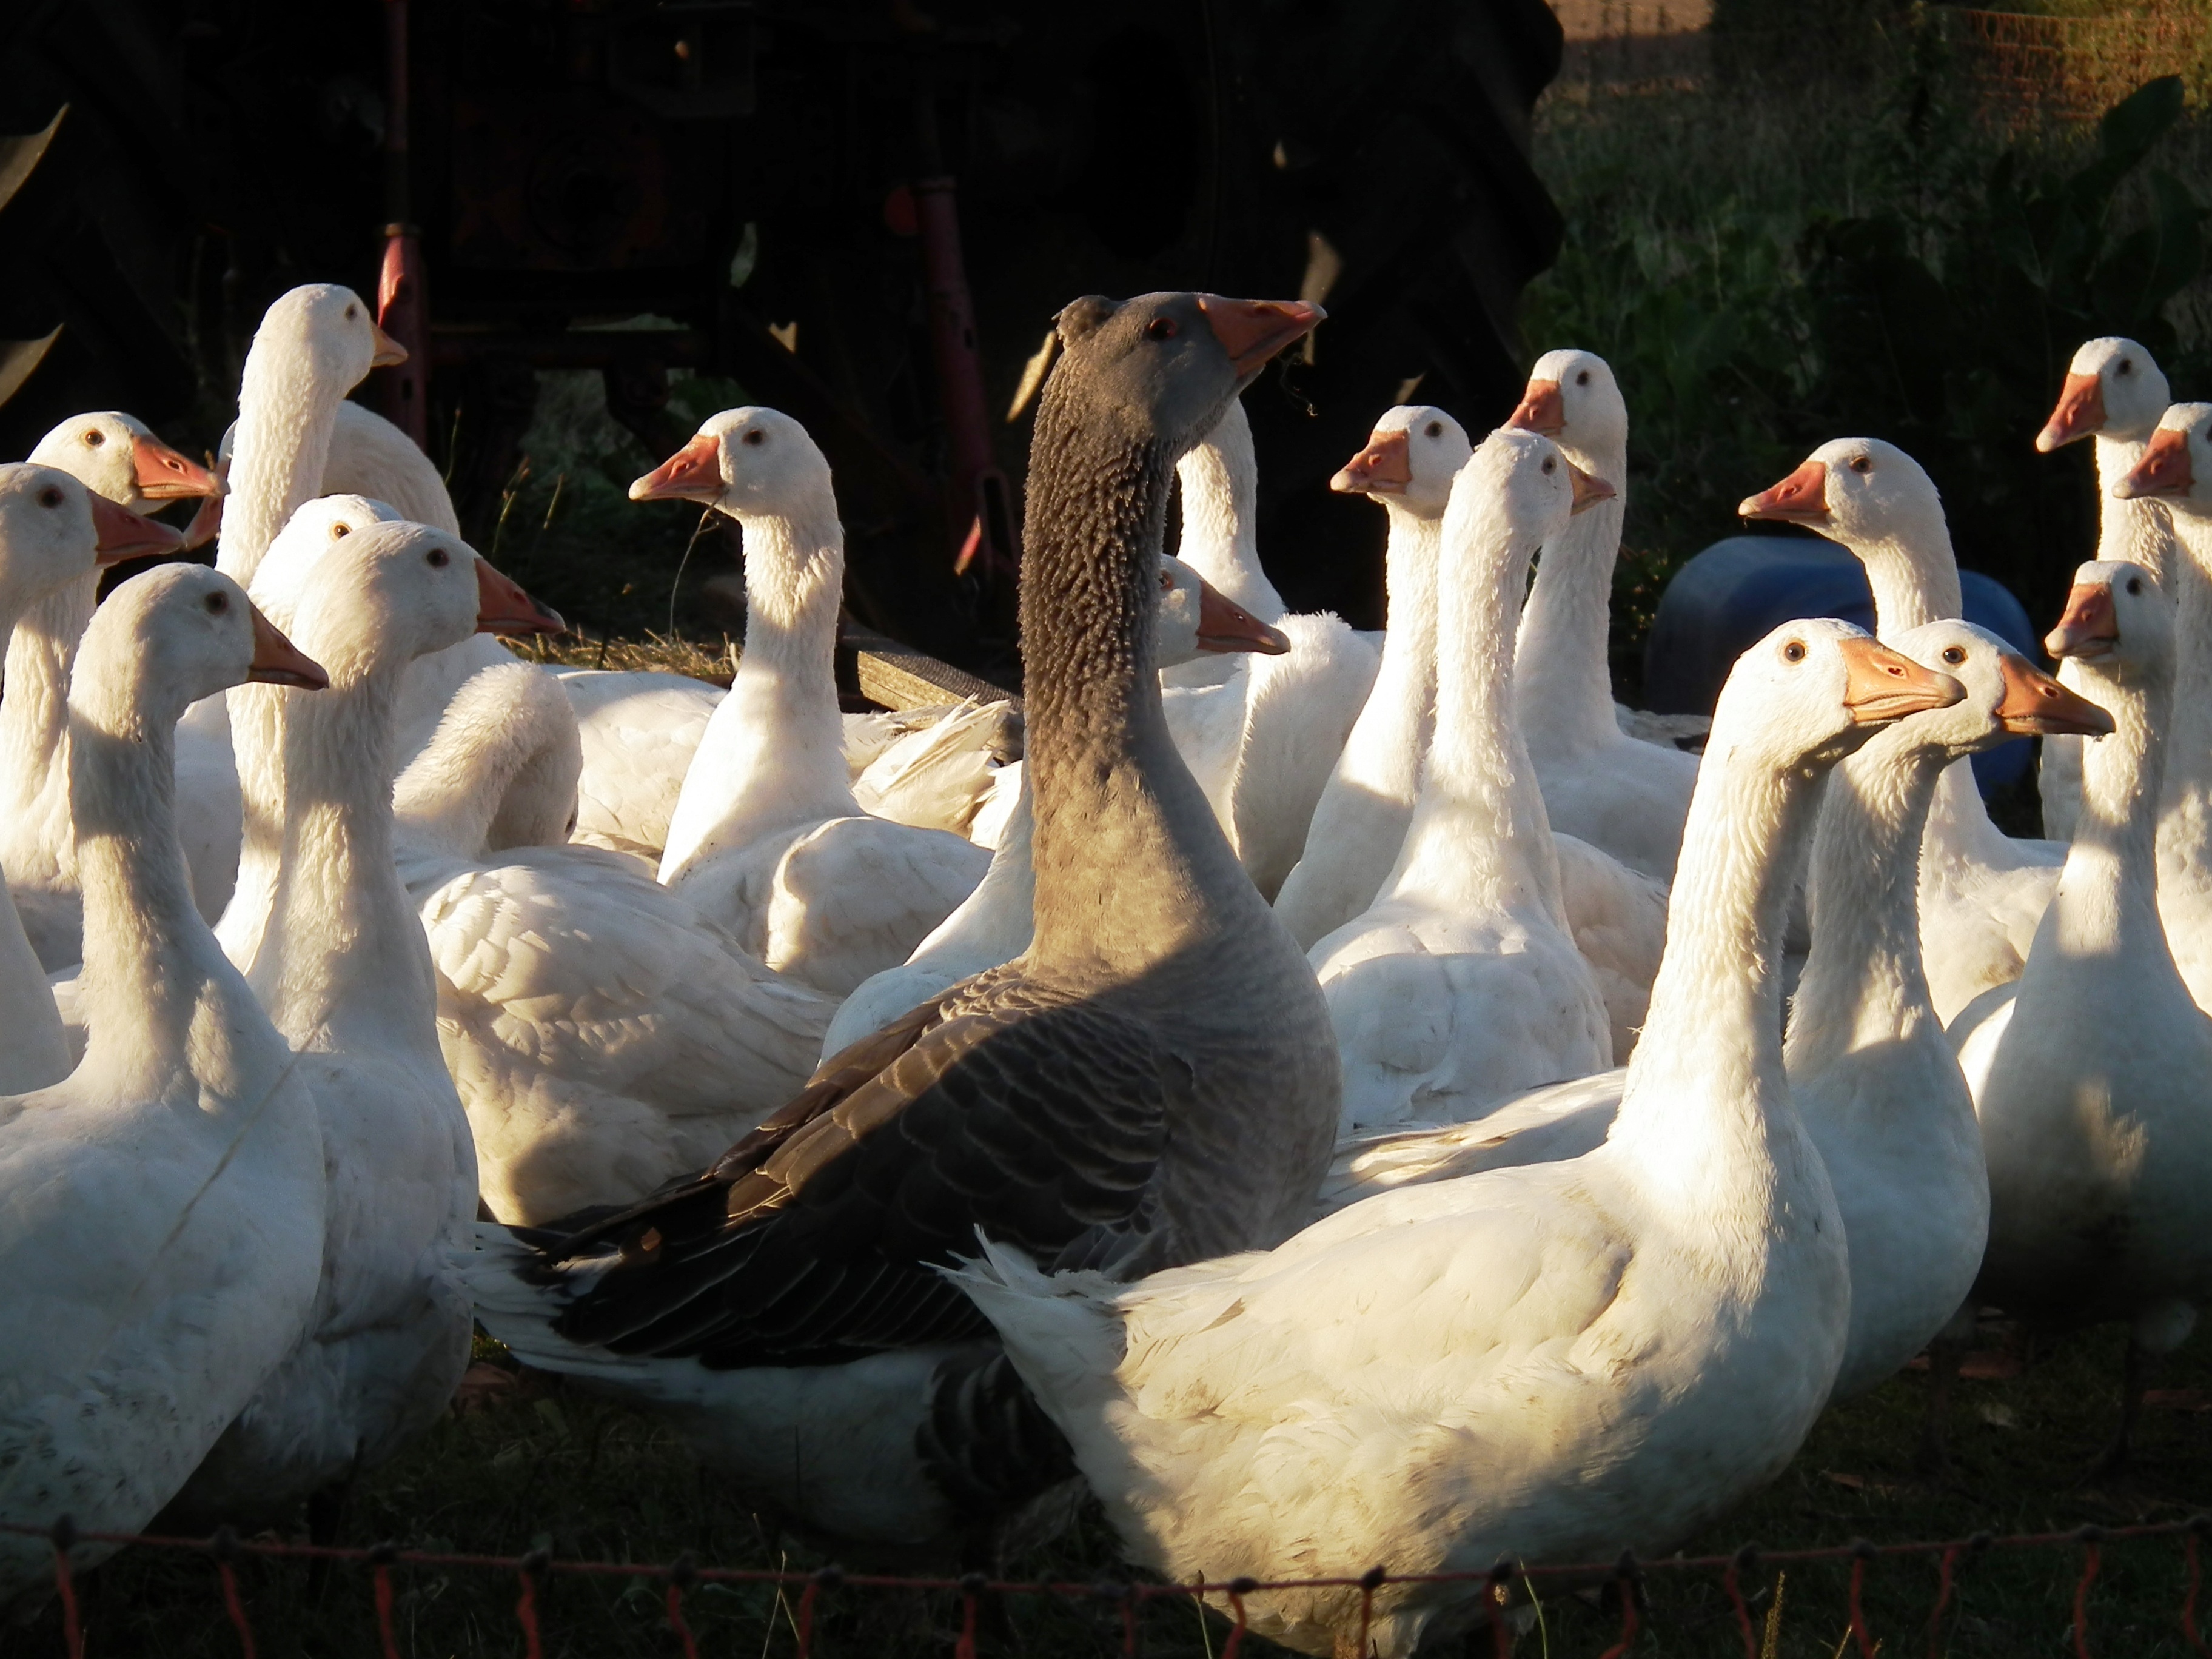
bird, wildlife, beak, feather, fauna, plumage, poultry, swan, duck, goose, geese, vertebrate, bill, waterfowl, water bird, ganter, ducks geese and swans